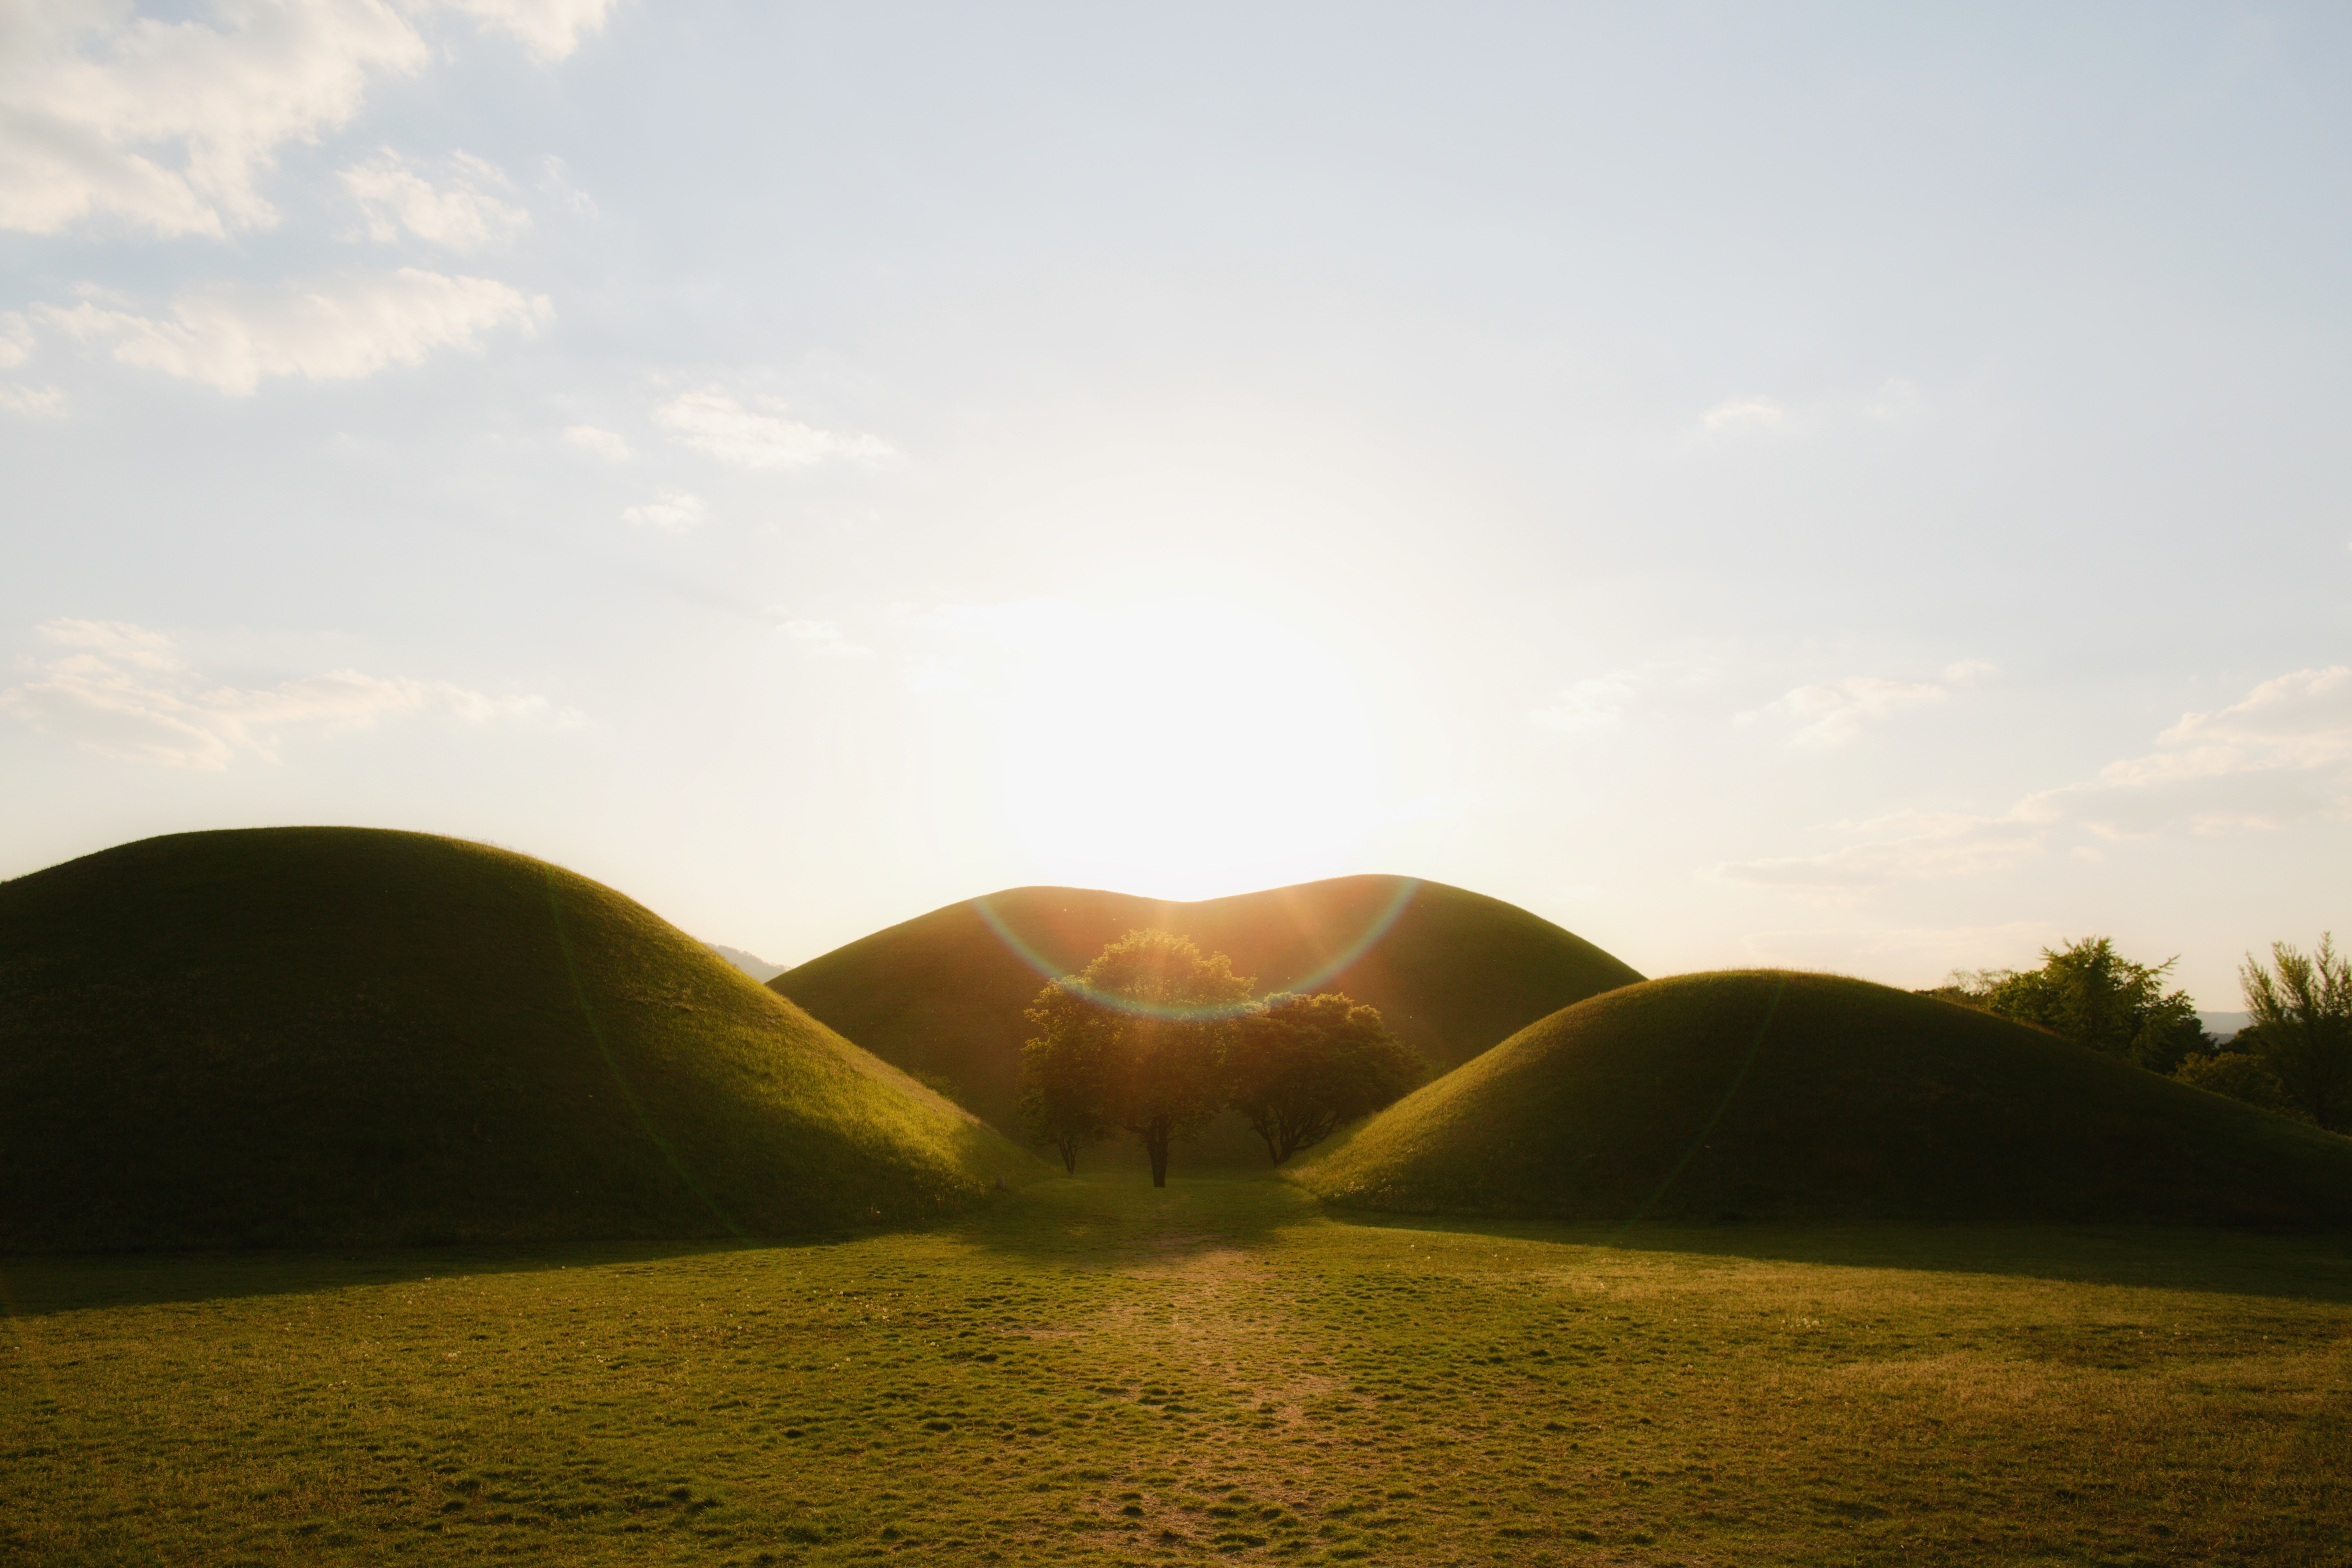
landscape, sea, nature, grass, horizon, mountain, cloud, sky, sun, sunrise, sunset, field, prairie, sunlight, morning, hill, dawn, dusk, plain, grassland, plateau, steppe, rural area, natural environment, atmospheric phenomenon